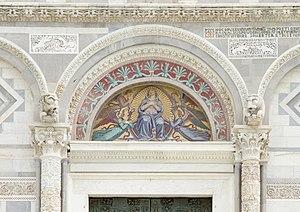
La cathédrale Notre-Dame-de-l’Assomption de Pise se trouve sur la Piazza dei Miracoli, à Pise en Italie, où elle est le centre d’un ensemble monumental classé au patrimoine mondial de l'UNESCO. Cet ensemble comprend aussi la célèbre tour penchée qui est le campanile de la cathédrale, le Camposanto monumentale attenant, ainsi que le baptistère de Pise qui lui fait face.
La Piazza dei Miracoli, ou place de la Cathédrale de Pise, est le centre religieux et le lieu artistique et touristique le plus important de Pise. Inscrite au patrimoine mondial de l’UNESCO depuis 1987, on peut y admirer les monuments qui forment le centre de la vie religieuse de la ville.